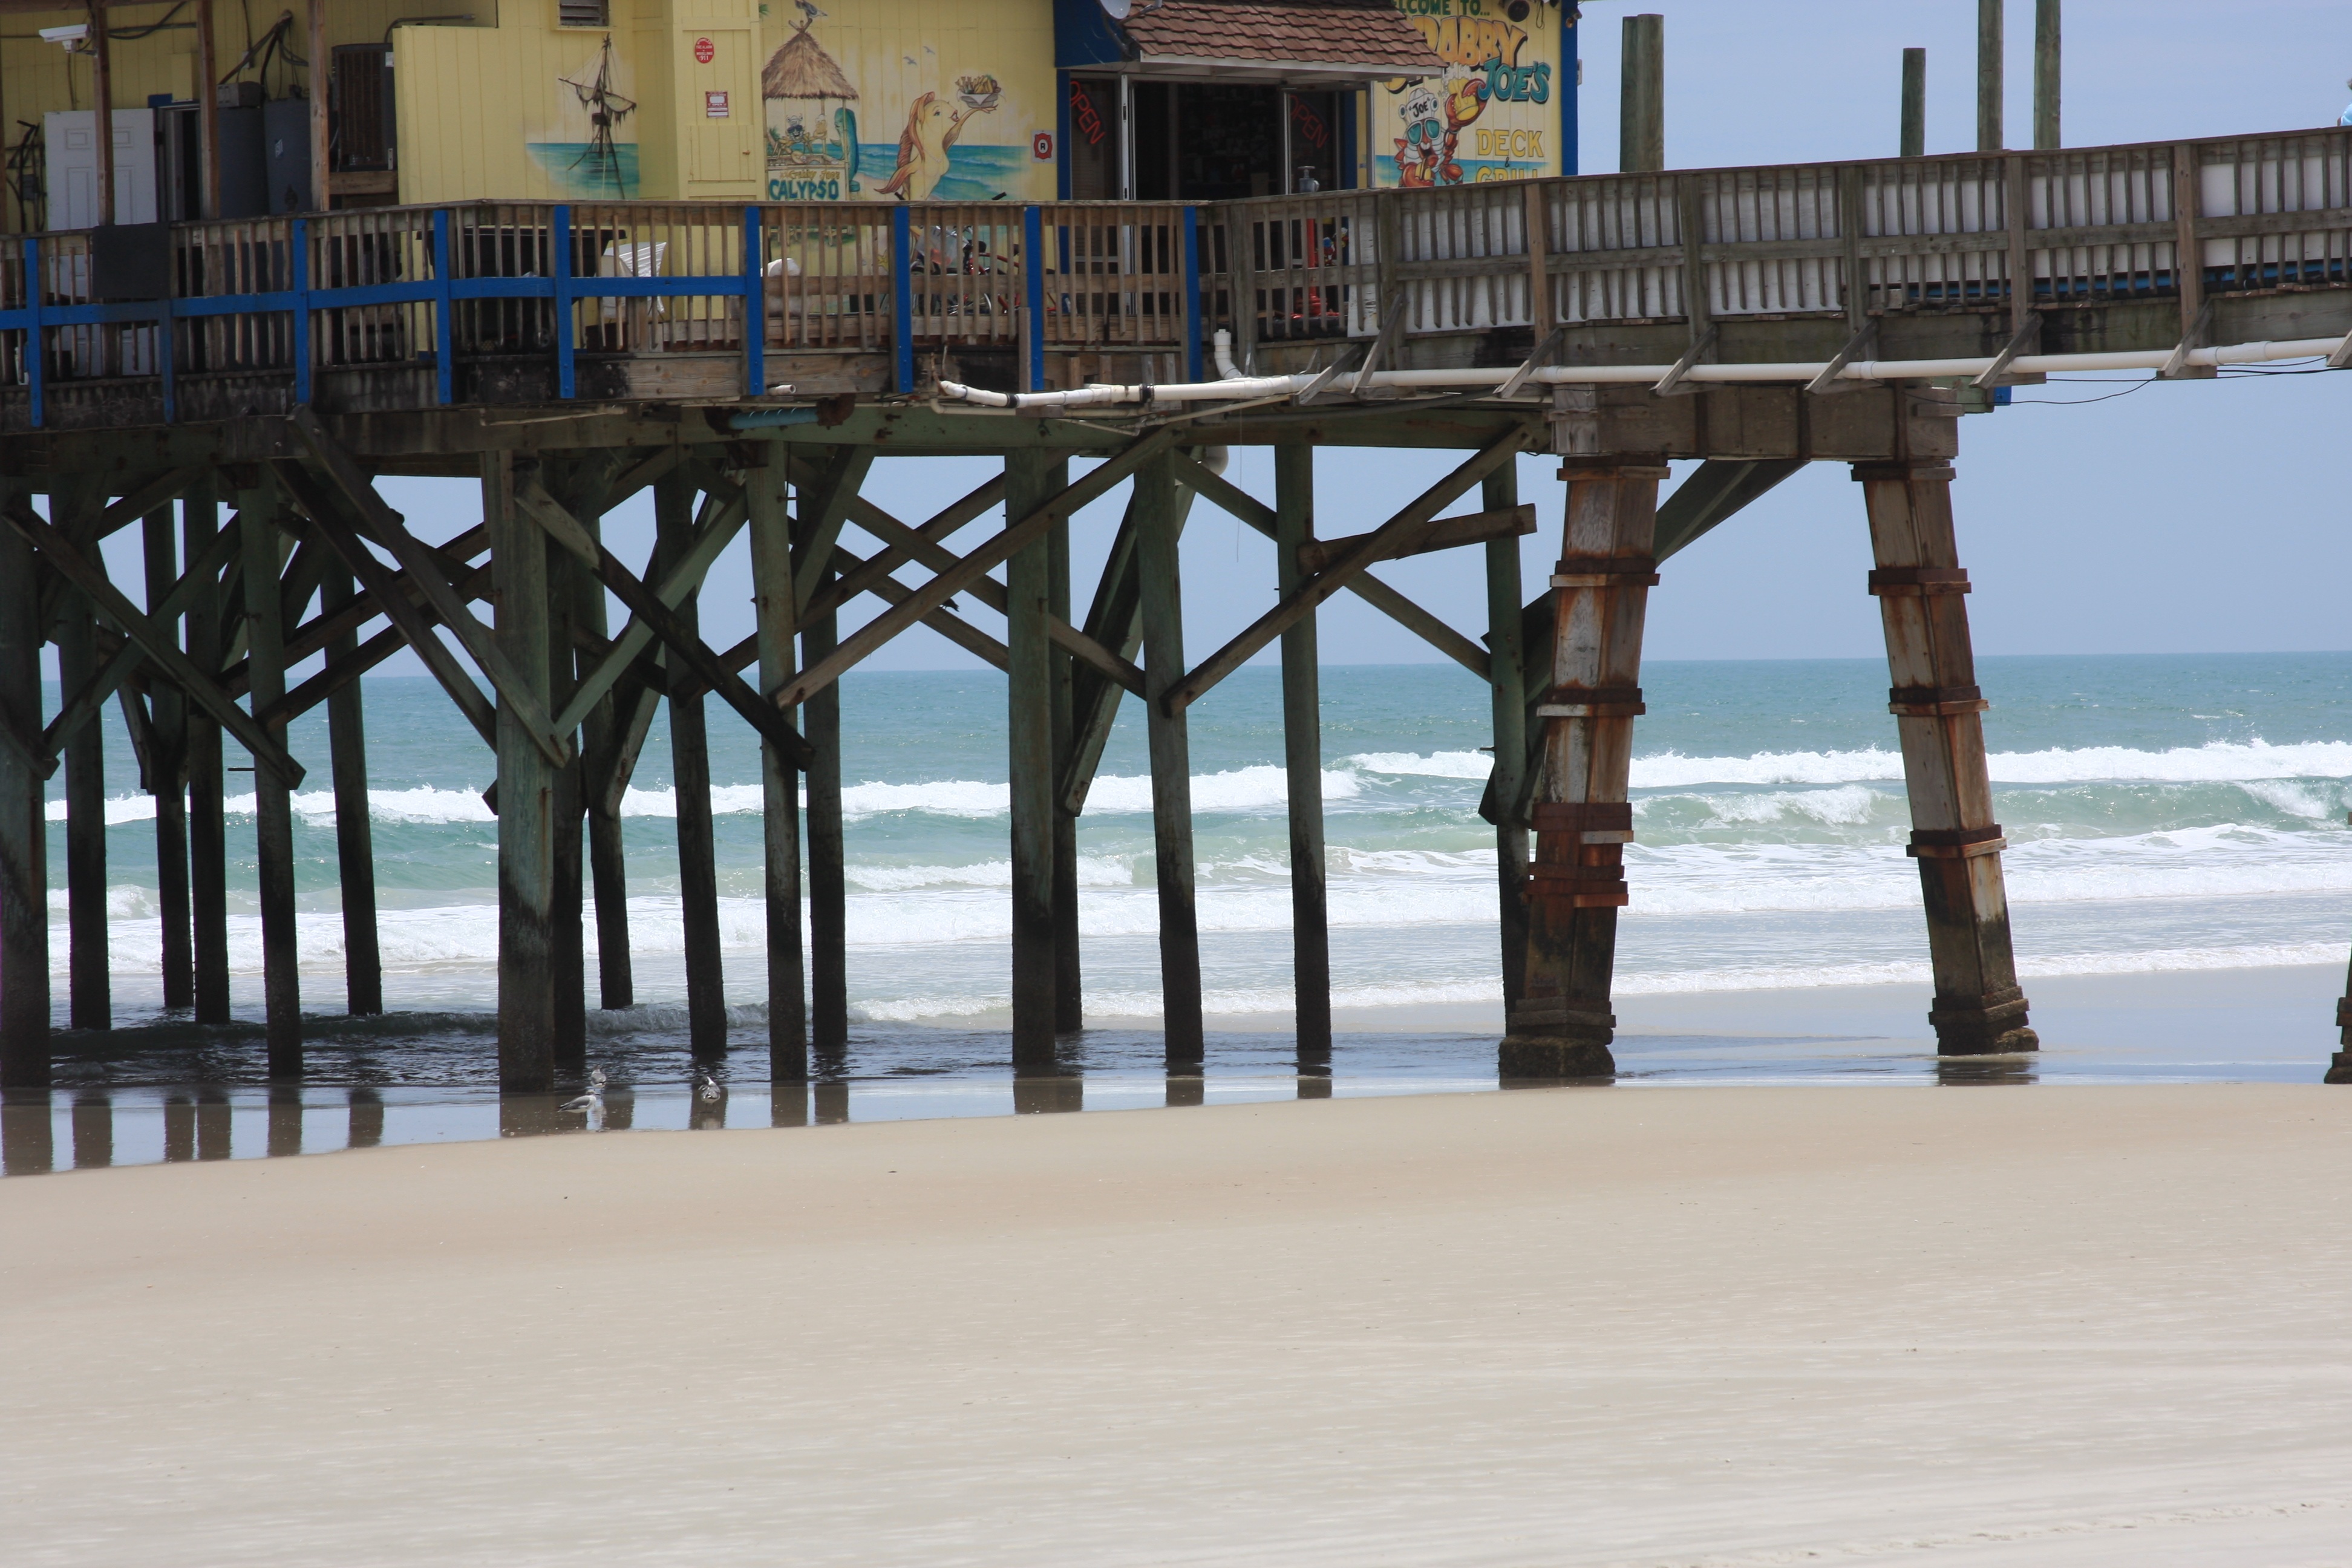
beach, landscape, sea, coast, water, outdoor, sand, ocean, people, boardwalk, wood, sunshine, sun, sunrise, sunset, sunlight, pier, walkway, summer, vacation, travel, young, relax, lifestyle, material, body of water, sunny, clouds, fun, happy, summer vacation, sunset beach, beach fun